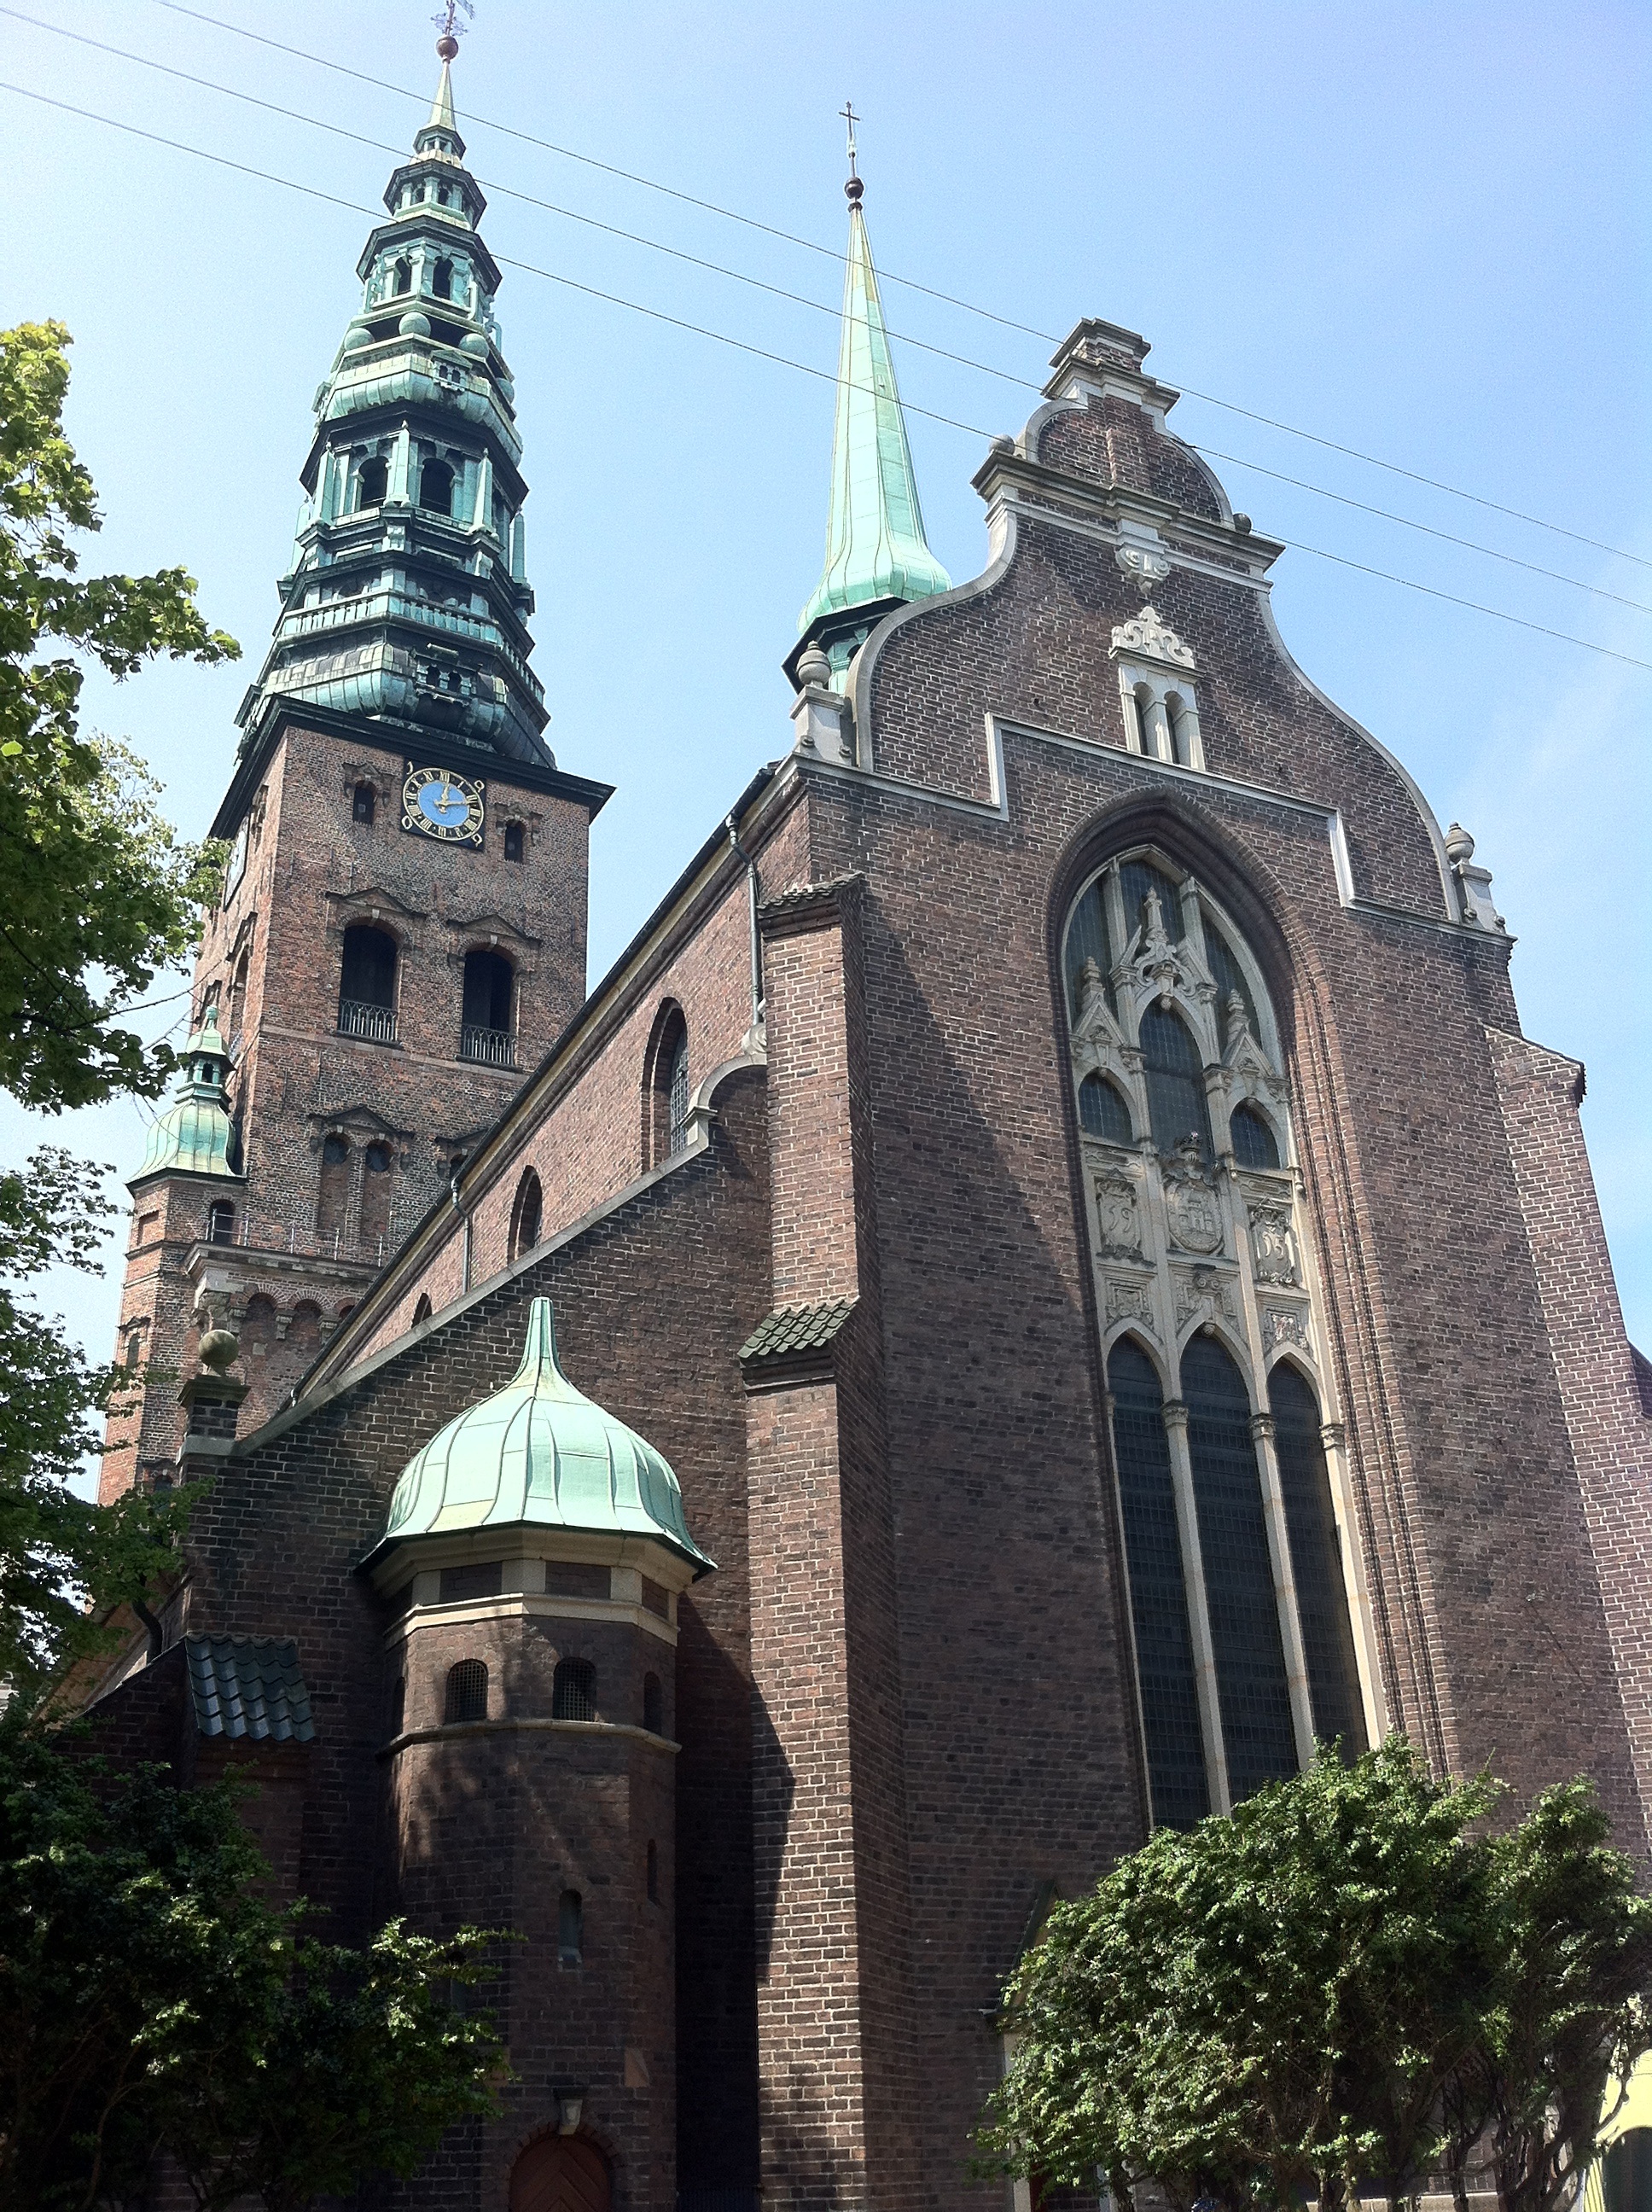
building, city, tower, holiday, landmark, sightseeing, church, cathedral, place of worship, bell tower, blue sky, places of interest, capital, structures, tour, spire, steeple, denmark, copenhagen, tourist attraction